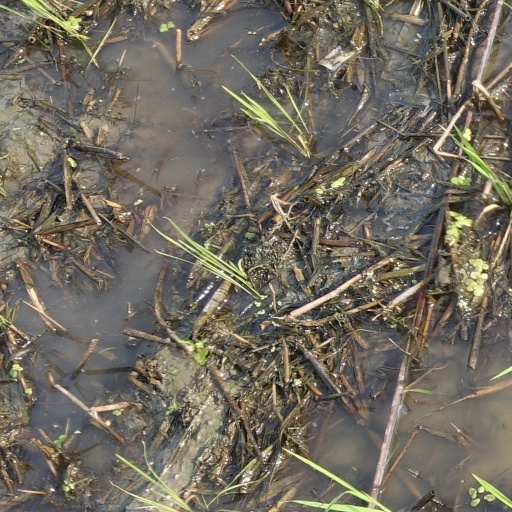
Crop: rice